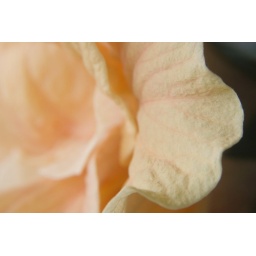
Just playing around with some shots on a house plant